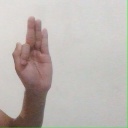
अक्षर: फ